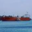
Label: ship